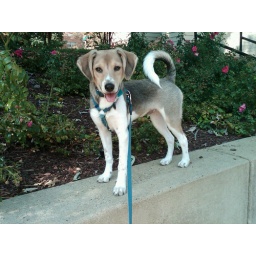
My 6 month old beagle/terrier puppy. He loves walking on the retaining wall near the roses.